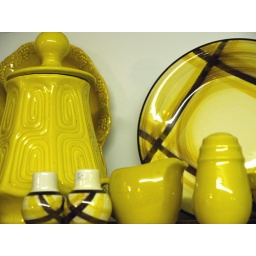
Yellow and brown plaid pottery in my grandmother's glass shop. By Melanie Martinez